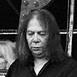
Age: 58